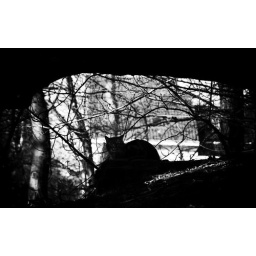
A black &amp;amp; white pic, high in contrast with the sunlight on the cat.